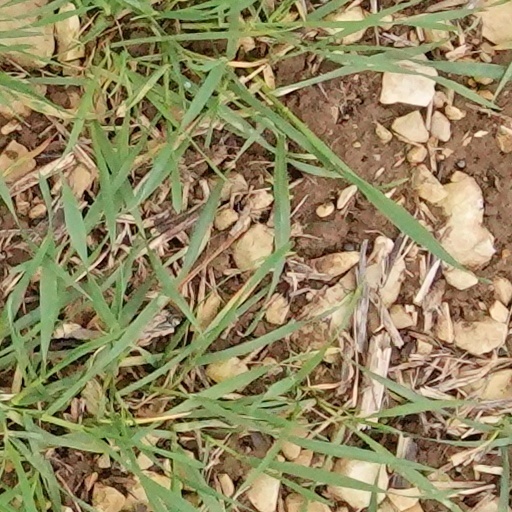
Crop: wheat